Nanjing Massacre

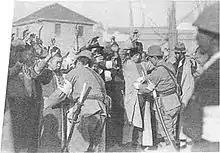
Japanese Kempeitai inspect Chinese men for weapons

At the age of 26, a Dane named Bernhard Arp Sindberg began his role as a guard at a cement factory in Nanjing in December 1937, days before the Japanese invasion of Nanjing. As the massacre began, Sindberg and Karl Gunther, a German colleague, converted the cement factory into a makeshift refugee camp where they offered refuge and medical assistance to approximately 6,000 to 10,000 Chinese civilians.